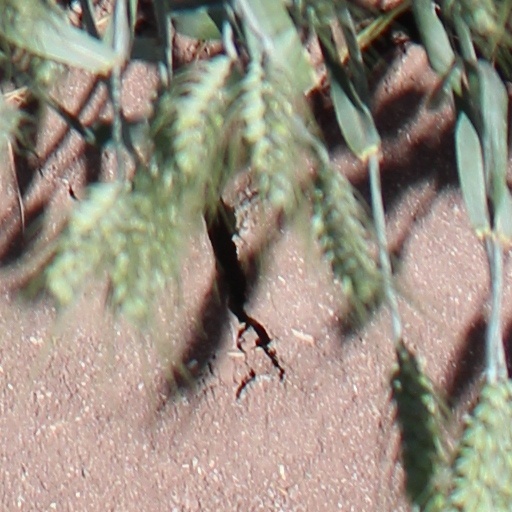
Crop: wheat